InterPlane Skyboy

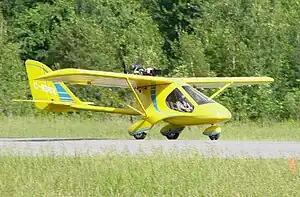

The InterPlane Skyboy is a two-seat, side-by-side, high wing, single engine, pusher configuration ultralight aircraft that was manufactured as a completed aircraft by InterPlane Aircraft of Zbraslavice, Czech Republic.